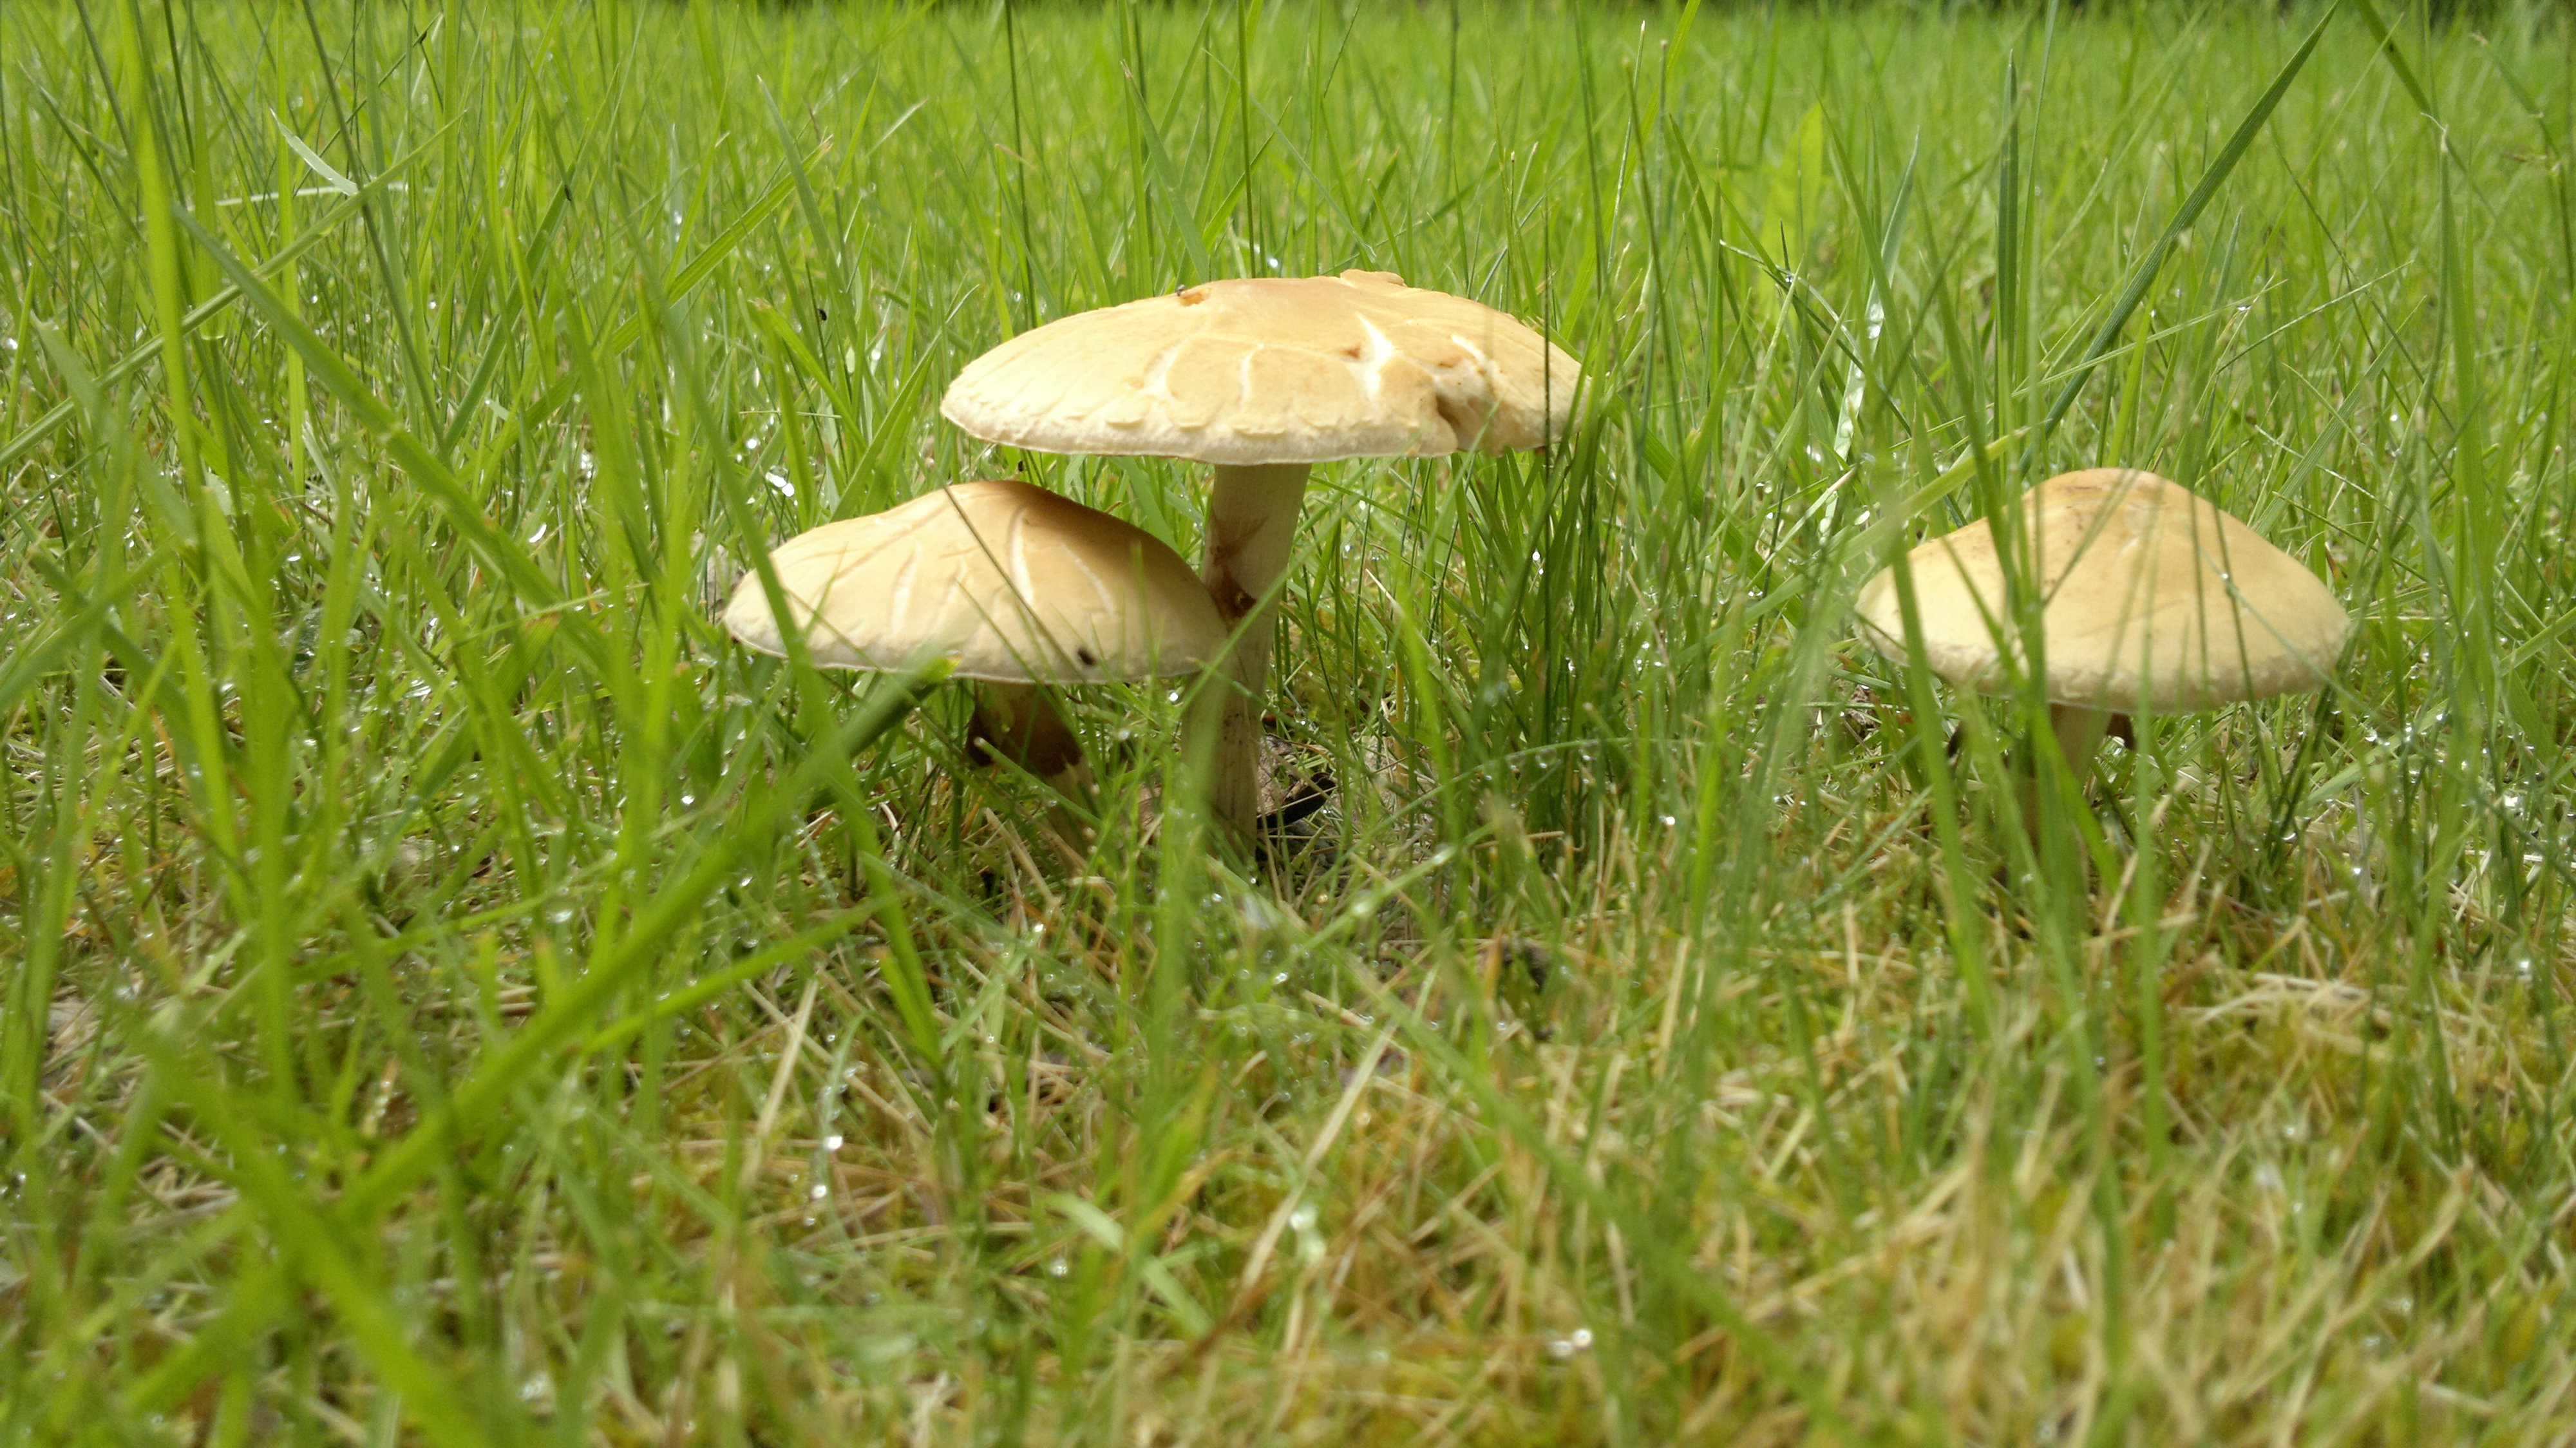
white, three, plant, mushroom, natural landscape, terrestrial plant, ingredient, grass, fawn, groundcover, agaricaceae, grassland, fungus, grass family, landscape, wood, bolete, edible mushroom, soil, medicinal mushroom, wildlife, agaric, plant stem, agaricomycetes, non vascular land plant, pezizales, forest, food, perennial plant, natural foods